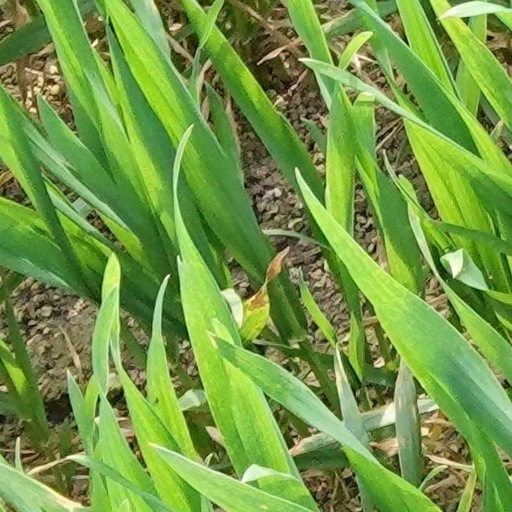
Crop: wheat